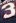
Number: 3